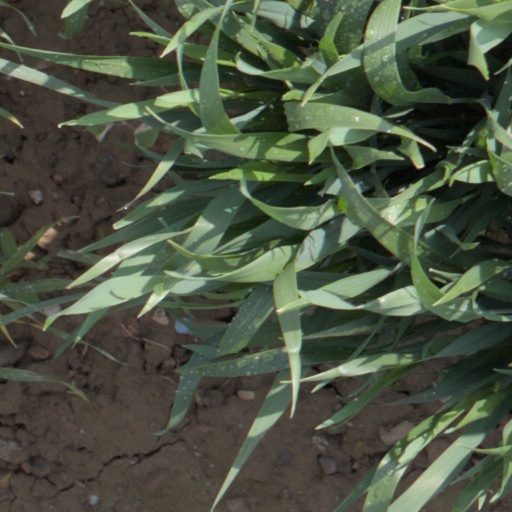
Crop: wheat